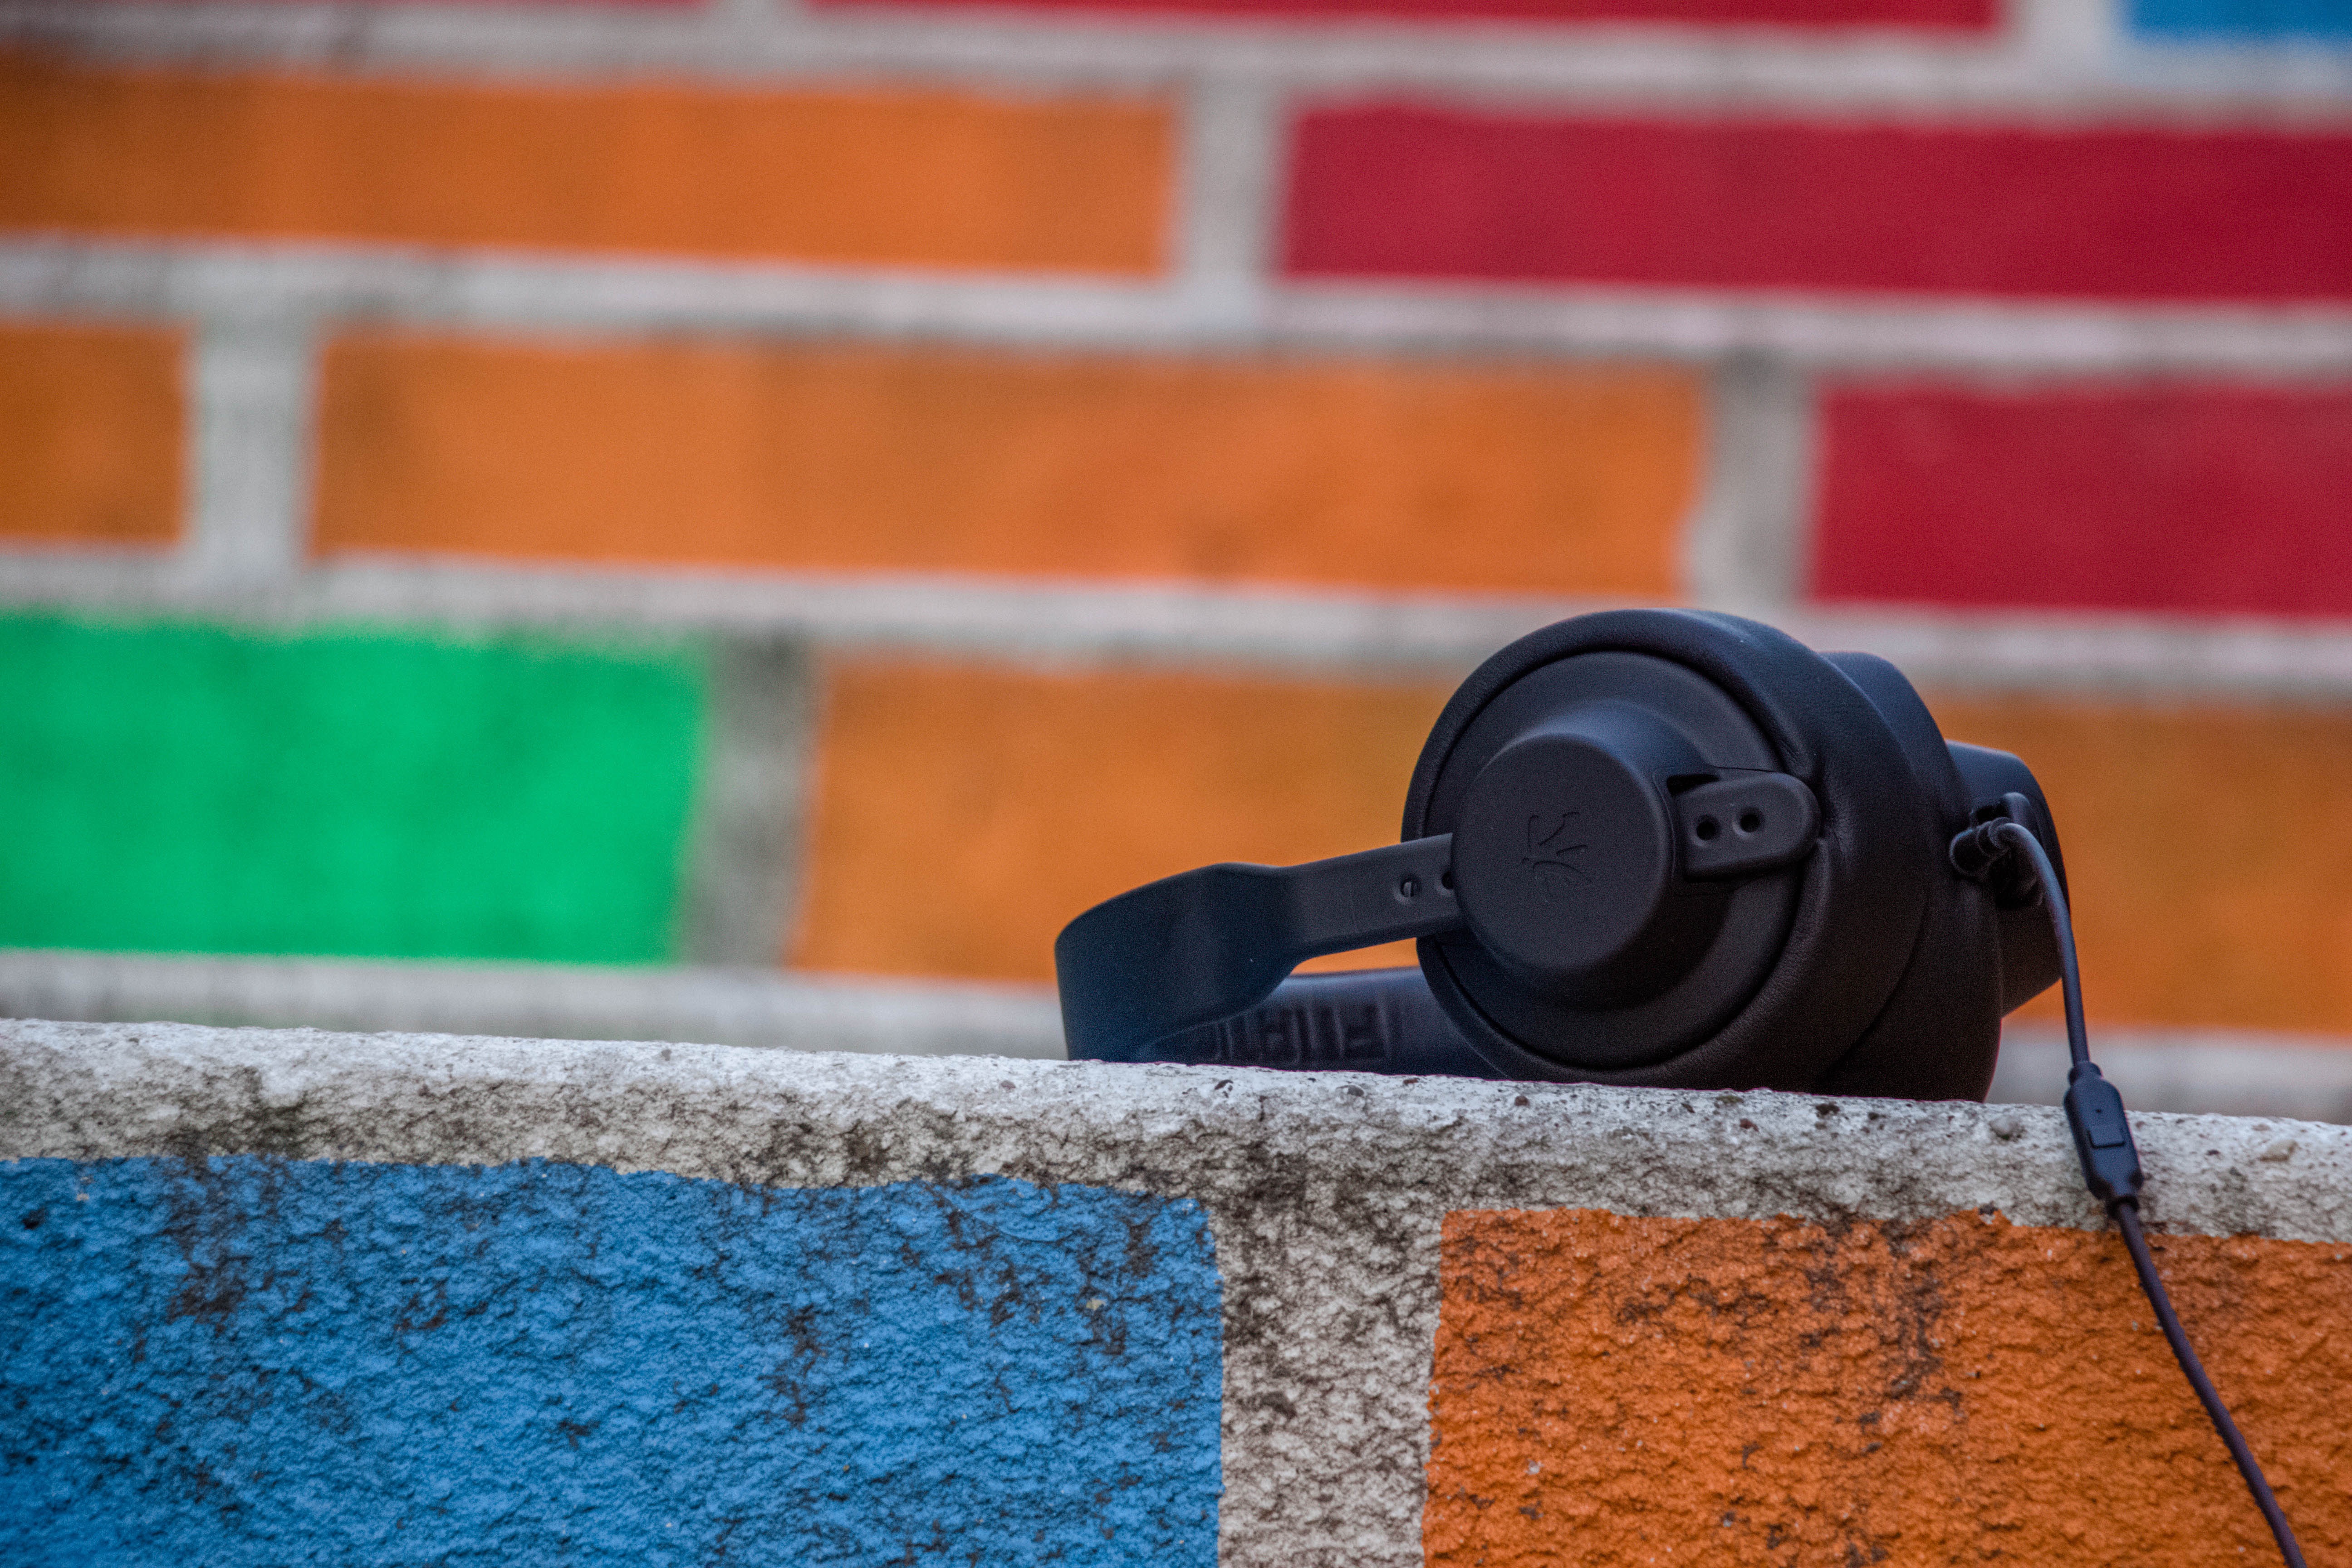
green, red, color, gadget, blue, close up, photograph